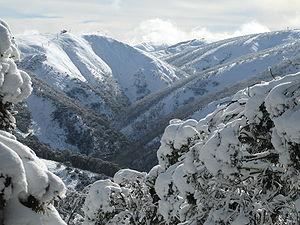
Les Alpes australiennes sont la partie méridionale de la cordillère australienne. Les Alpes traversent le Territoire de la capitale australienne, la Nouvelle Galles du sud et le Victoria, et comprennent seize parcs et réserves nationaux. Elles changent de nom en changeant d'État ; elles regroupent les Snowy Mountains en Nouvelle-Galles du Sud et la High Country dans l'État de Victoria et les monts Brindabella dans le Territoire de la capitale australienne. Qualifiées d'alpines par la présence de neige, ce sont surtout des collines ventrues avec, de temps en temps, quelques falaises.
Le mont Hotham est le point culminant du High Country, chaine des Alpes australiennes dans la Cordillère australienne dans l'État du Victoria en Australie. Il se trouve à environ 357 kilomètres au nord-est de Melbourne, à 746 kilomètres de Sydney et 997 kilomètres d'Adélaïde ; il est desservi par la route touristique Great Alpine Road. Le sommet du mont Hotham se trouve à 1 861 mètres d'altitude. Le mont et ses alentours constituent une zone non incorporée, enclavée dans le comté alpin.
L'Australie, en forme longue le Commonwealth d'Australie, est un pays de l'hémisphère sud dont la superficie couvre la plus grande partie de l'Océanie. En plus de l'île éponyme, l'Australie comprend également la Tasmanie ainsi que d’autres îles des océans Austral, Pacifique et Indien. Elle revendique aussi 6 000 000 km² en Antarctique. Les nations voisines comprennent notamment l'Indonésie, le Timor oriental et la Papouasie-Nouvelle-Guinée au nord, les îles Salomon, Vanuatu et le territoire français de Nouvelle-Calédonie au nord-est, la Nouvelle-Zélande au sud-est ainsi que le territoire français des îles Kerguelen à l'ouest des îles australiennes Heard et McDonald.
L'Australie reçoit suffisamment de neige pour pratiquer le ski sur les Alpes australiennes et une partie de la Tasmanie. Les Alpes traversent le Territoire de la capitale australienne, la Nouvelle Galles du sud et le Victoria et comprennent seize parcs et réserves nationaux Les Australiens ont fait du ski alpin à partir du XIXᵉ siècle, le point de départ étant probablement Kiandra en 1861. Parmi les stations de sports d'hiver les plus connues, on peut citer Thredbo et Perisher en Nouvelle-Galles du Sud, Mount Buller, Falls Creek et Mont Hotham au Victoria. Parmi les skieurs les plus connus, on peut citer Malcolm Milne, Zali Steggall, Alisa Camplin et Dale Begg-Smith.